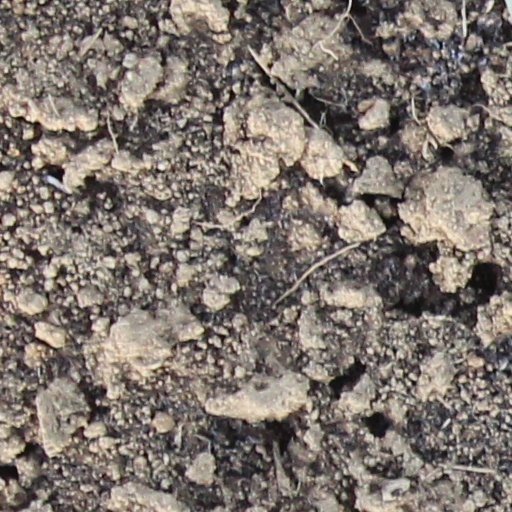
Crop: wheat